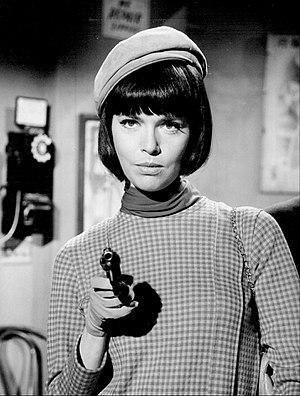
Max la Menace est une série télévisée américaine en 138 épisodes de 25 à 26 minutes, créée par Mel Brooks et Buck Henry et diffusée du 18 septembre 1965 au 12 avril 1969 sur le réseau NBC et du 26 septembre 1969 au 15 mai 1970 sur le réseau CBS.
Barbara Feldon est une actrice de genre américaine qui travaille principalement dans le théâtre, mais est surtout connue pour ses rôles à la télévision.